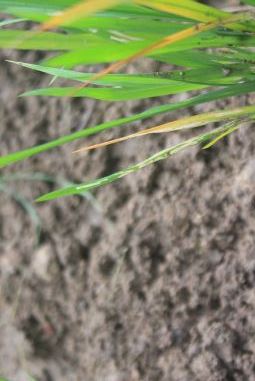
Disease: Tungro